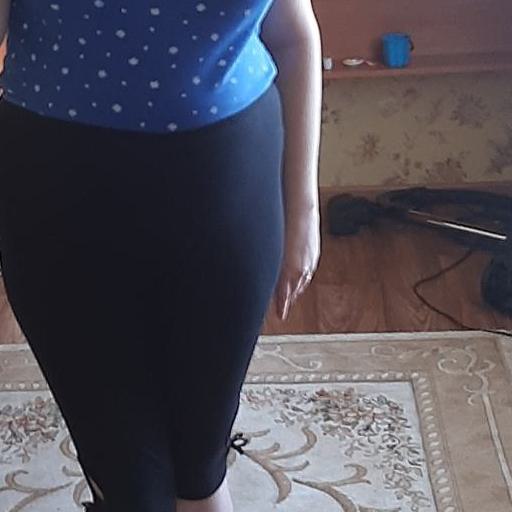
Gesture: no_gesture